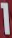
Number: 1